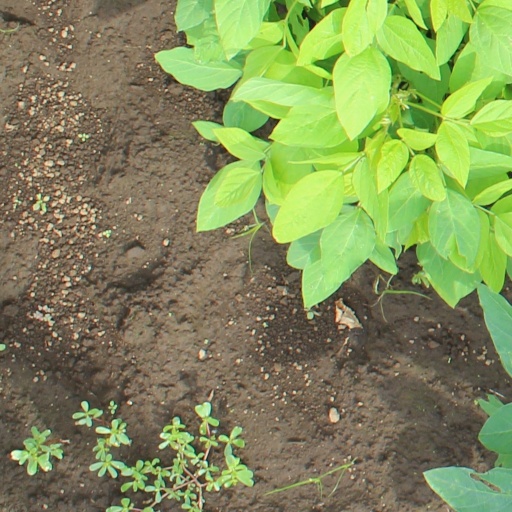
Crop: soybean